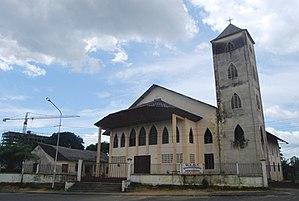
Église baptiste de Dipita Bali, Douala. Union des églises baptistes du Cameroun.
La ville de Douala, capitale économique du Cameroun, compte environ 120 quartiers répartis en 6 arrondissements. Chaque quartier est en soi une ville dans la ville.
L'Union des Églises Baptistes du Cameroun est une dénomination chrétienne évangélique baptiste au Cameroun. Elle est affiliée à l'Alliance baptiste mondiale. Le siège est situé à Douala.